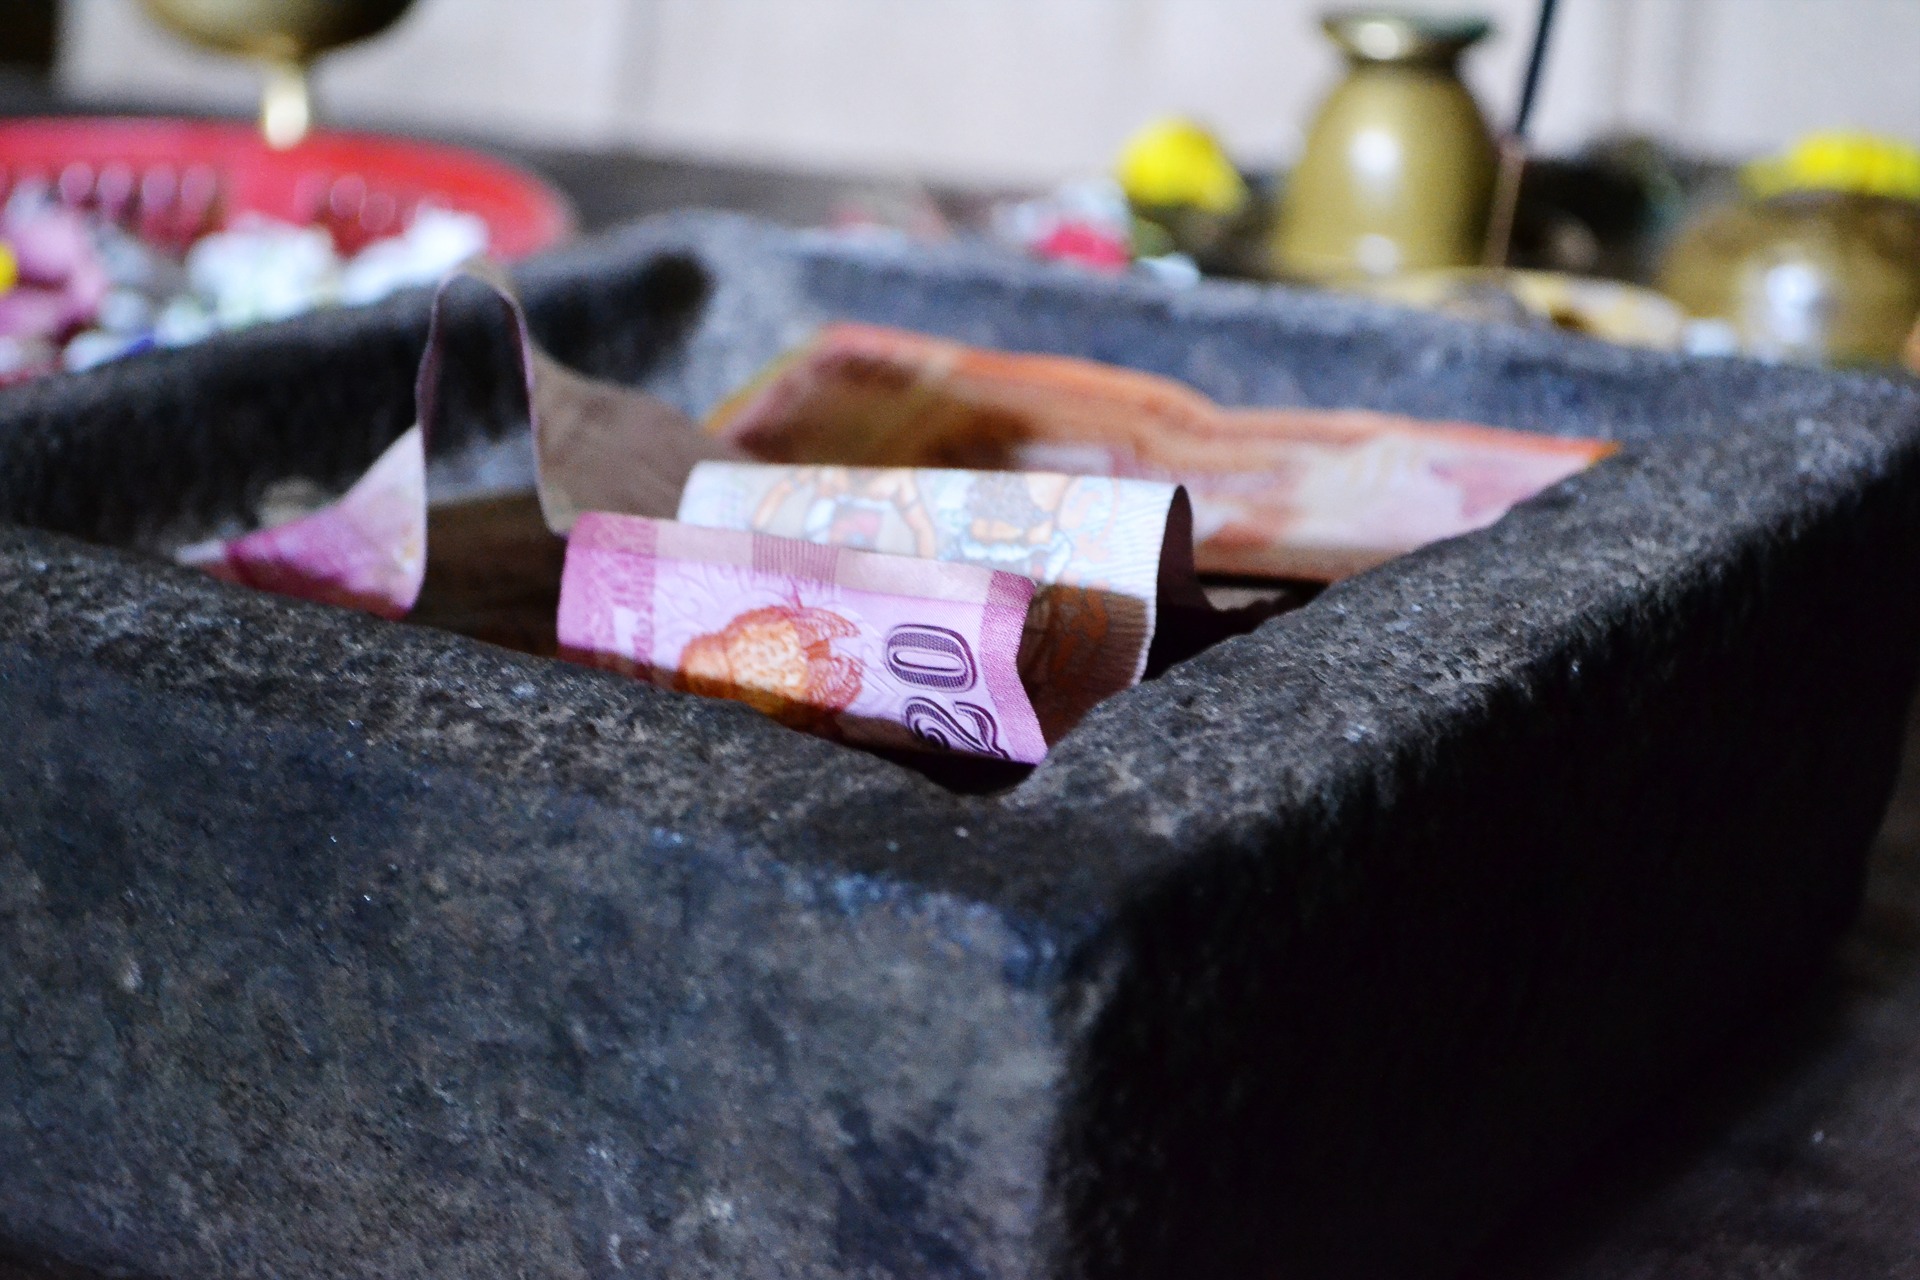
food, money, buddhism, castle, ancient, charity, historic, cuisine, sculpture, king, currency, sri lanka, ceylon, ancient ruins, donations, mawanella, polonnaruwa